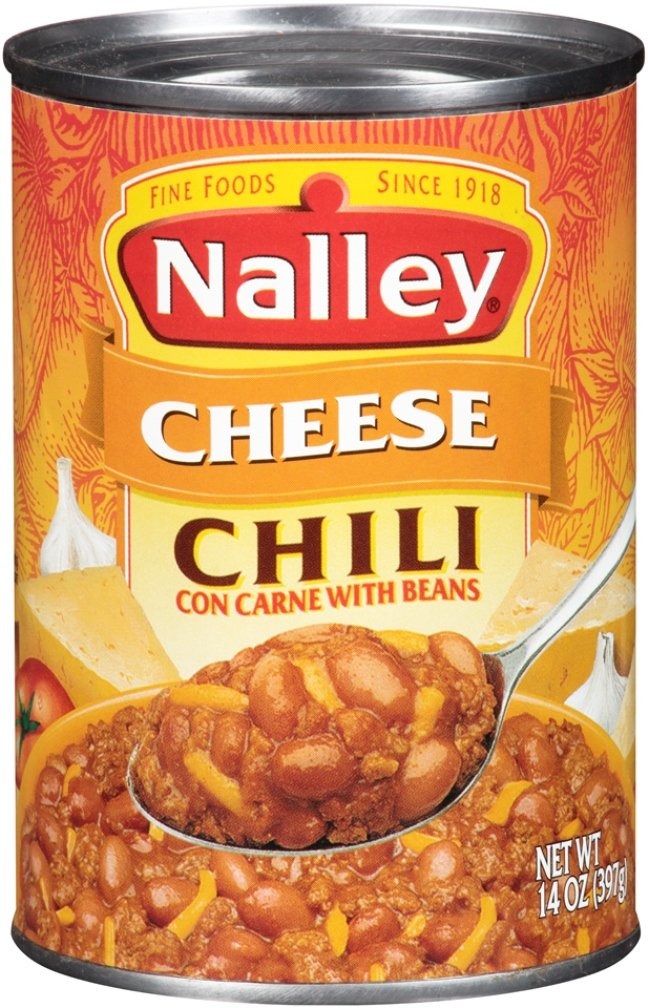
Item Name: Nalley Chili, Cheddar Cheese Con Carne w/ Beans, 15 oz
Bullet Point: Nalley
Value: 15.0
Unit: oz

Price: 1.98